The Thirty Nine Steps (1978 film)

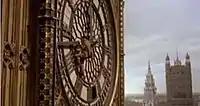
Hannay (Powell) hanging from Big Ben during the film's denouement. The scene was a departure from Buchan's novel, but was added because the Houses of Parliament represented the centre of British power in 1914.

Producer Greg Smith said he wanted to make the film because he had always been a fan of John Buchan's books and wanted to do a version of "The Thirty-Nine Steps" which was "true to the period in which the novel was set, just prior to the Great War, when Europe was one huge powderkeg and nobody knew what a world war was."